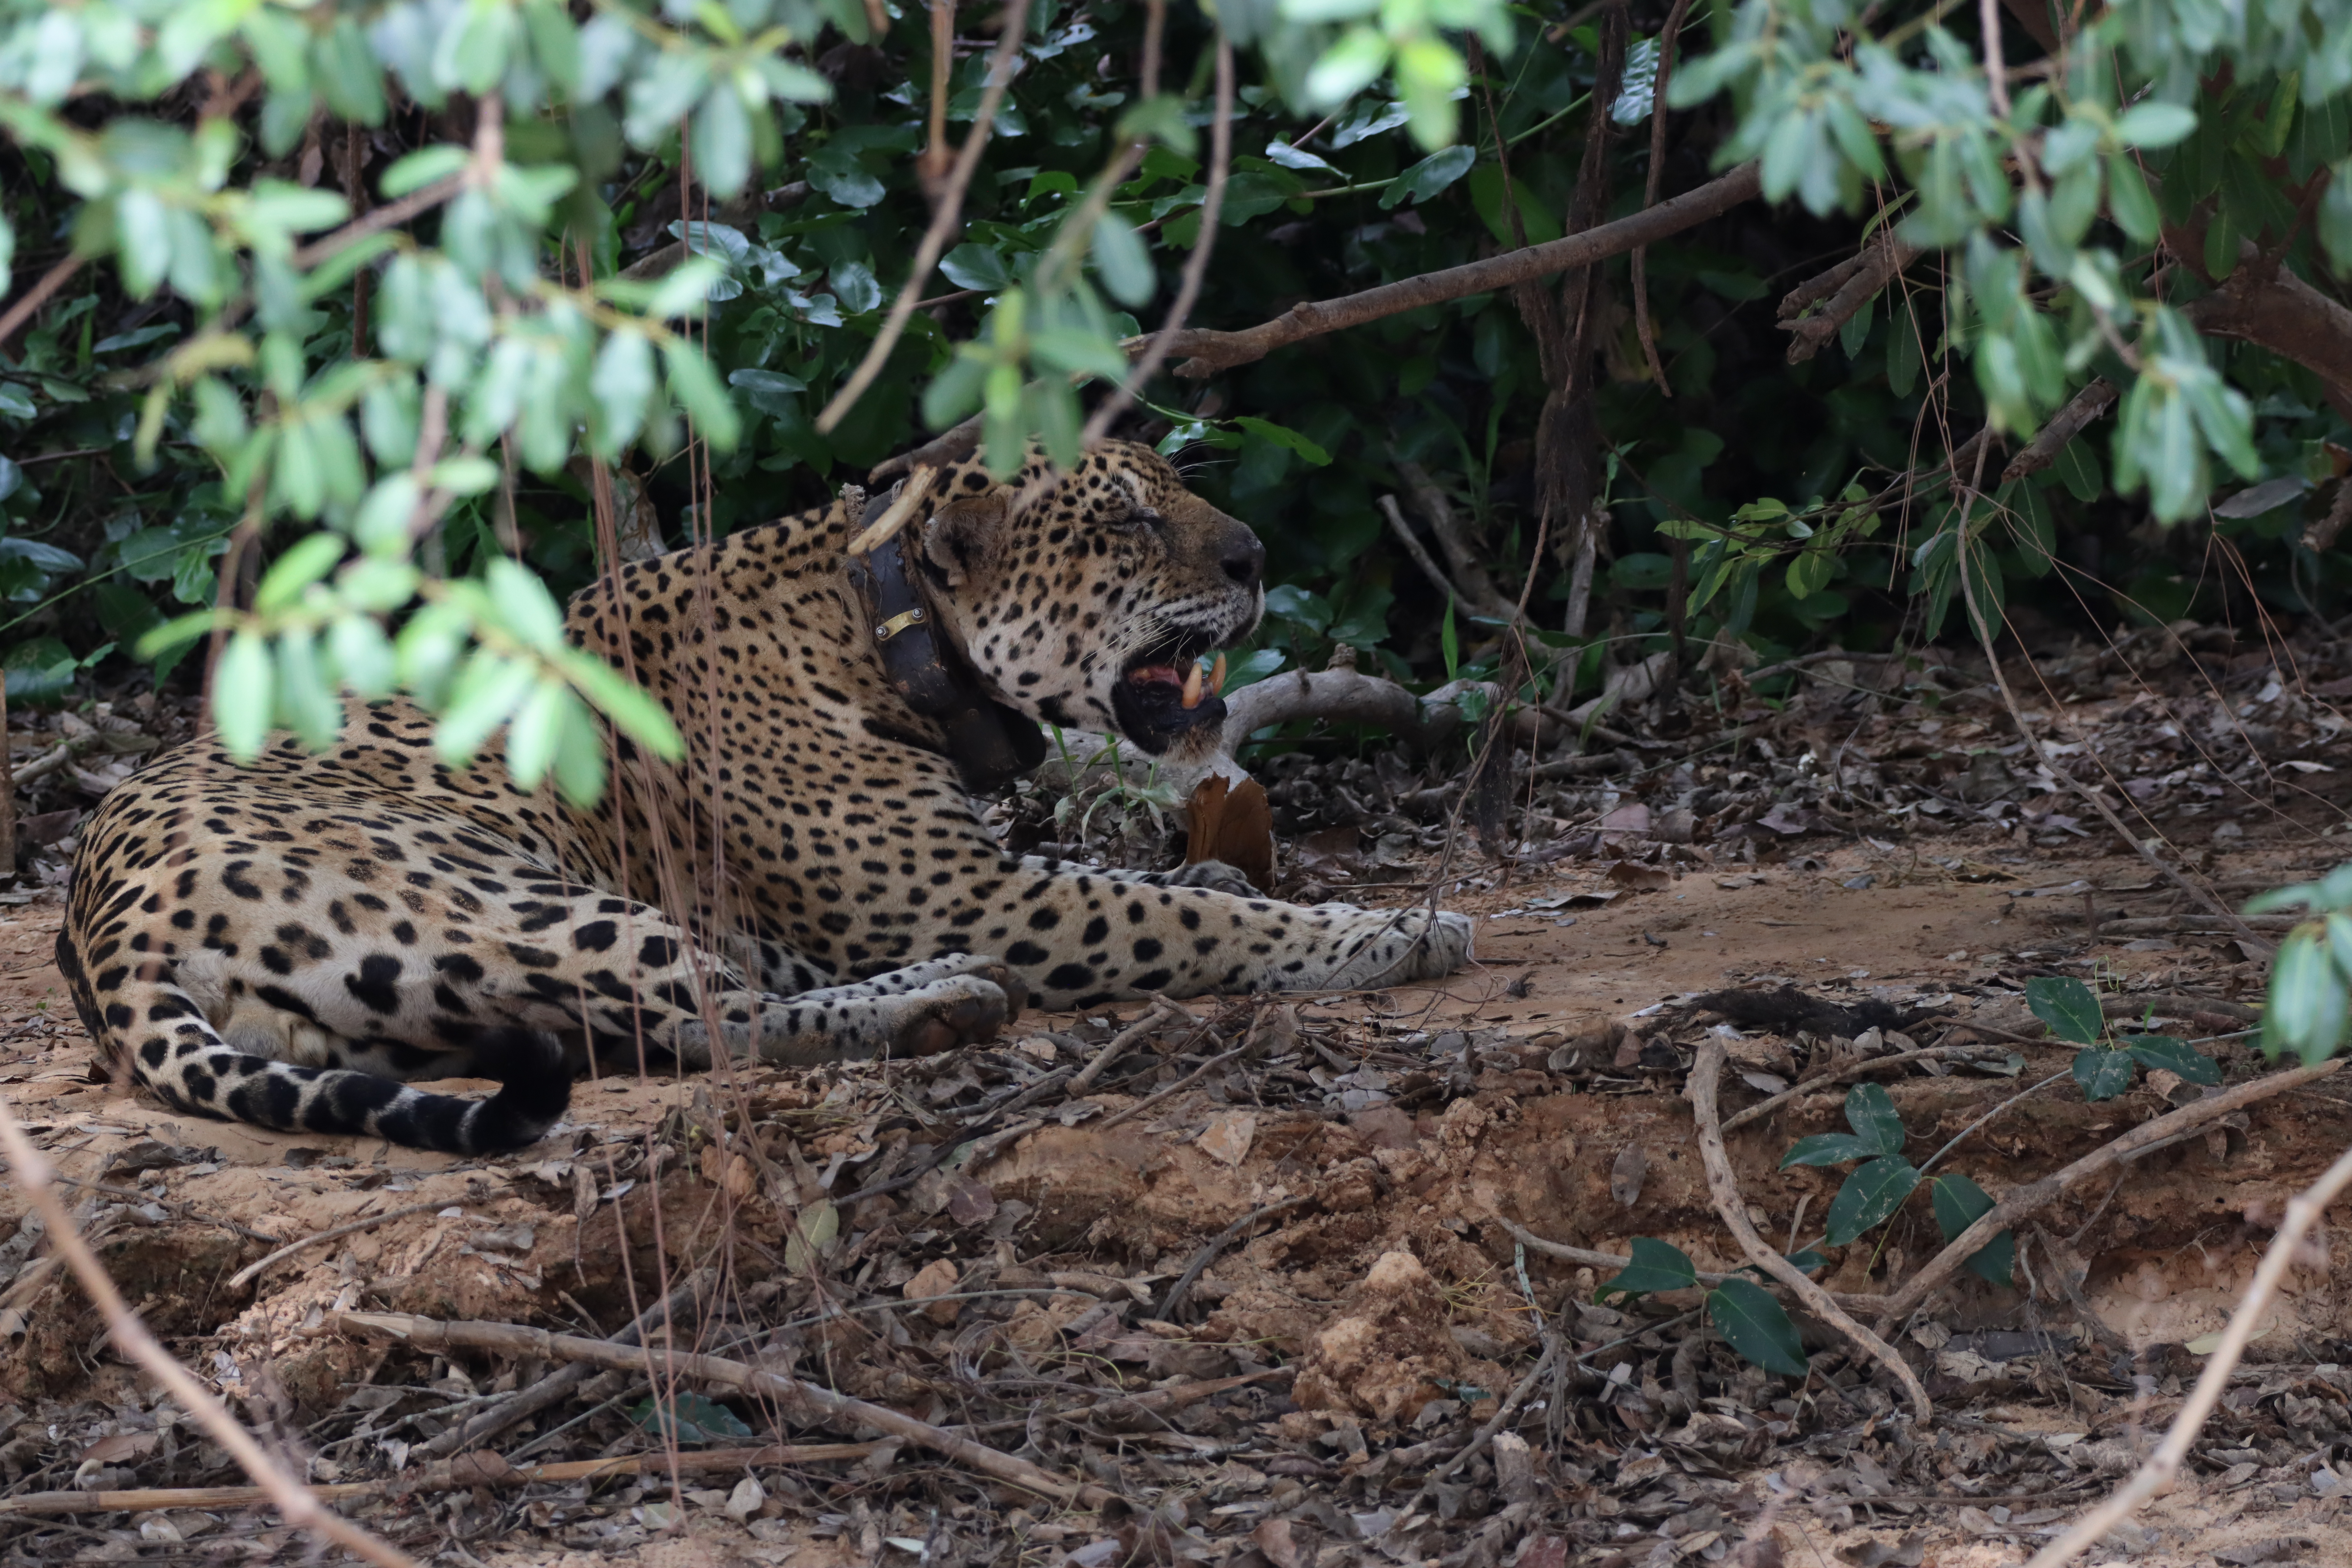
Jaguar: Ousado